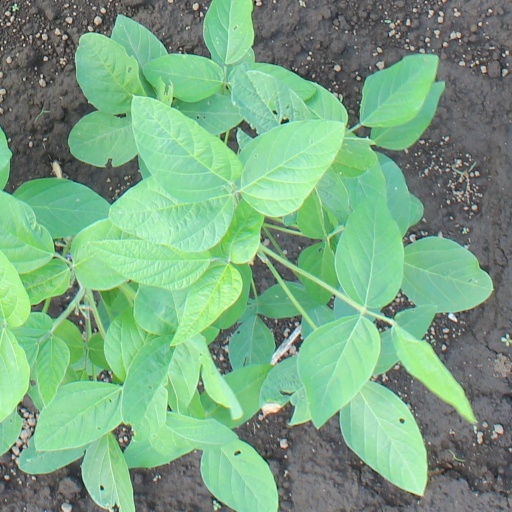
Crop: soybean